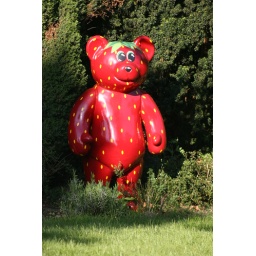
red bear in garden - strawberry shape